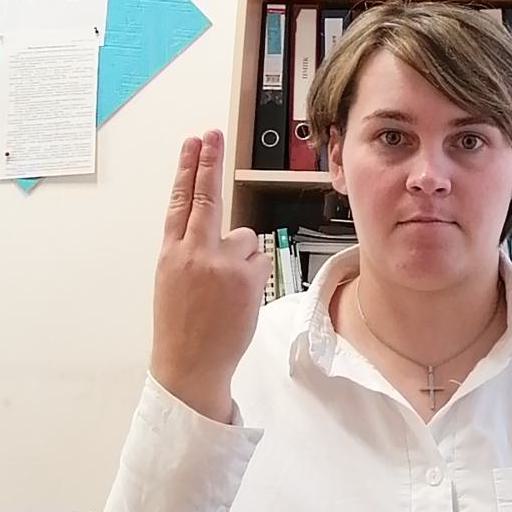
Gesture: two_up_inverted